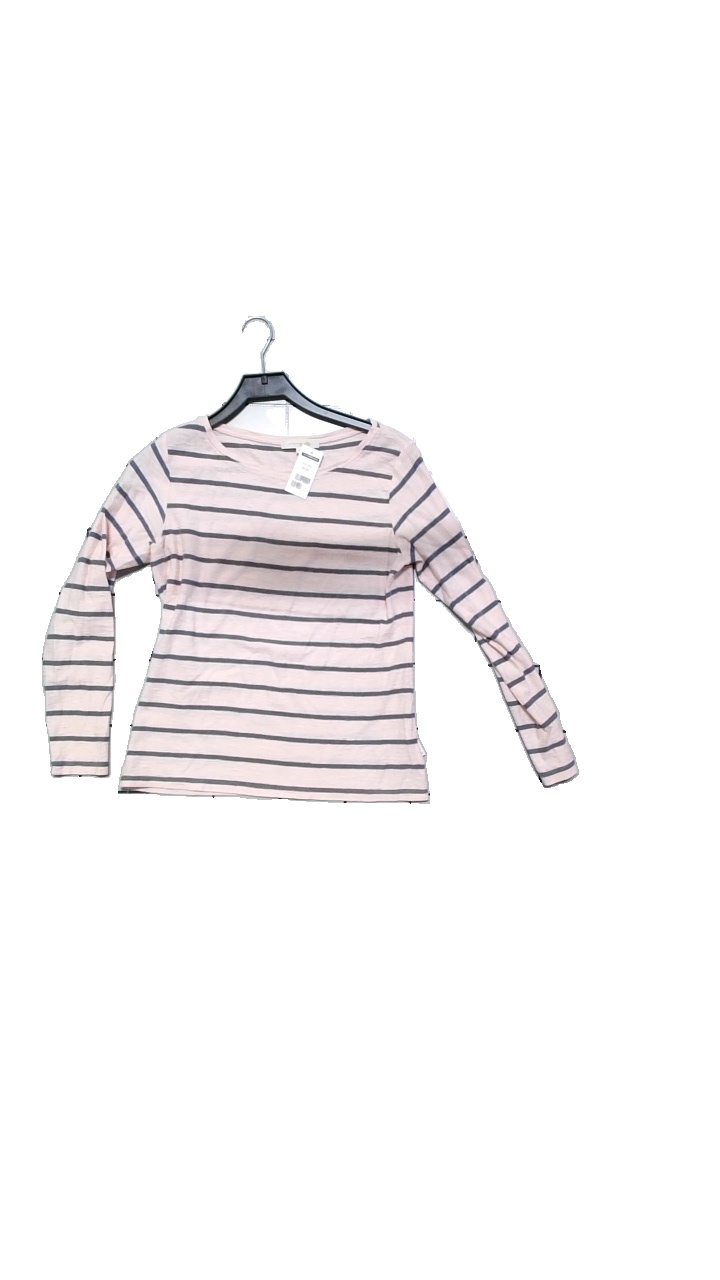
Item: T-shirt (Ladies)
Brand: Claire Dk
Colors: Multicolor, Pink, Blue
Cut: Regular
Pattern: Striped
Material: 100% cotton
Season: All
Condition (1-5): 4
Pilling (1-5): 2
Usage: Reuse
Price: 50-100